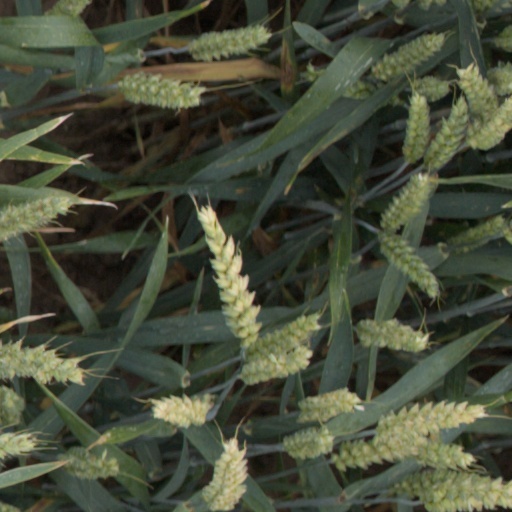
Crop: wheat